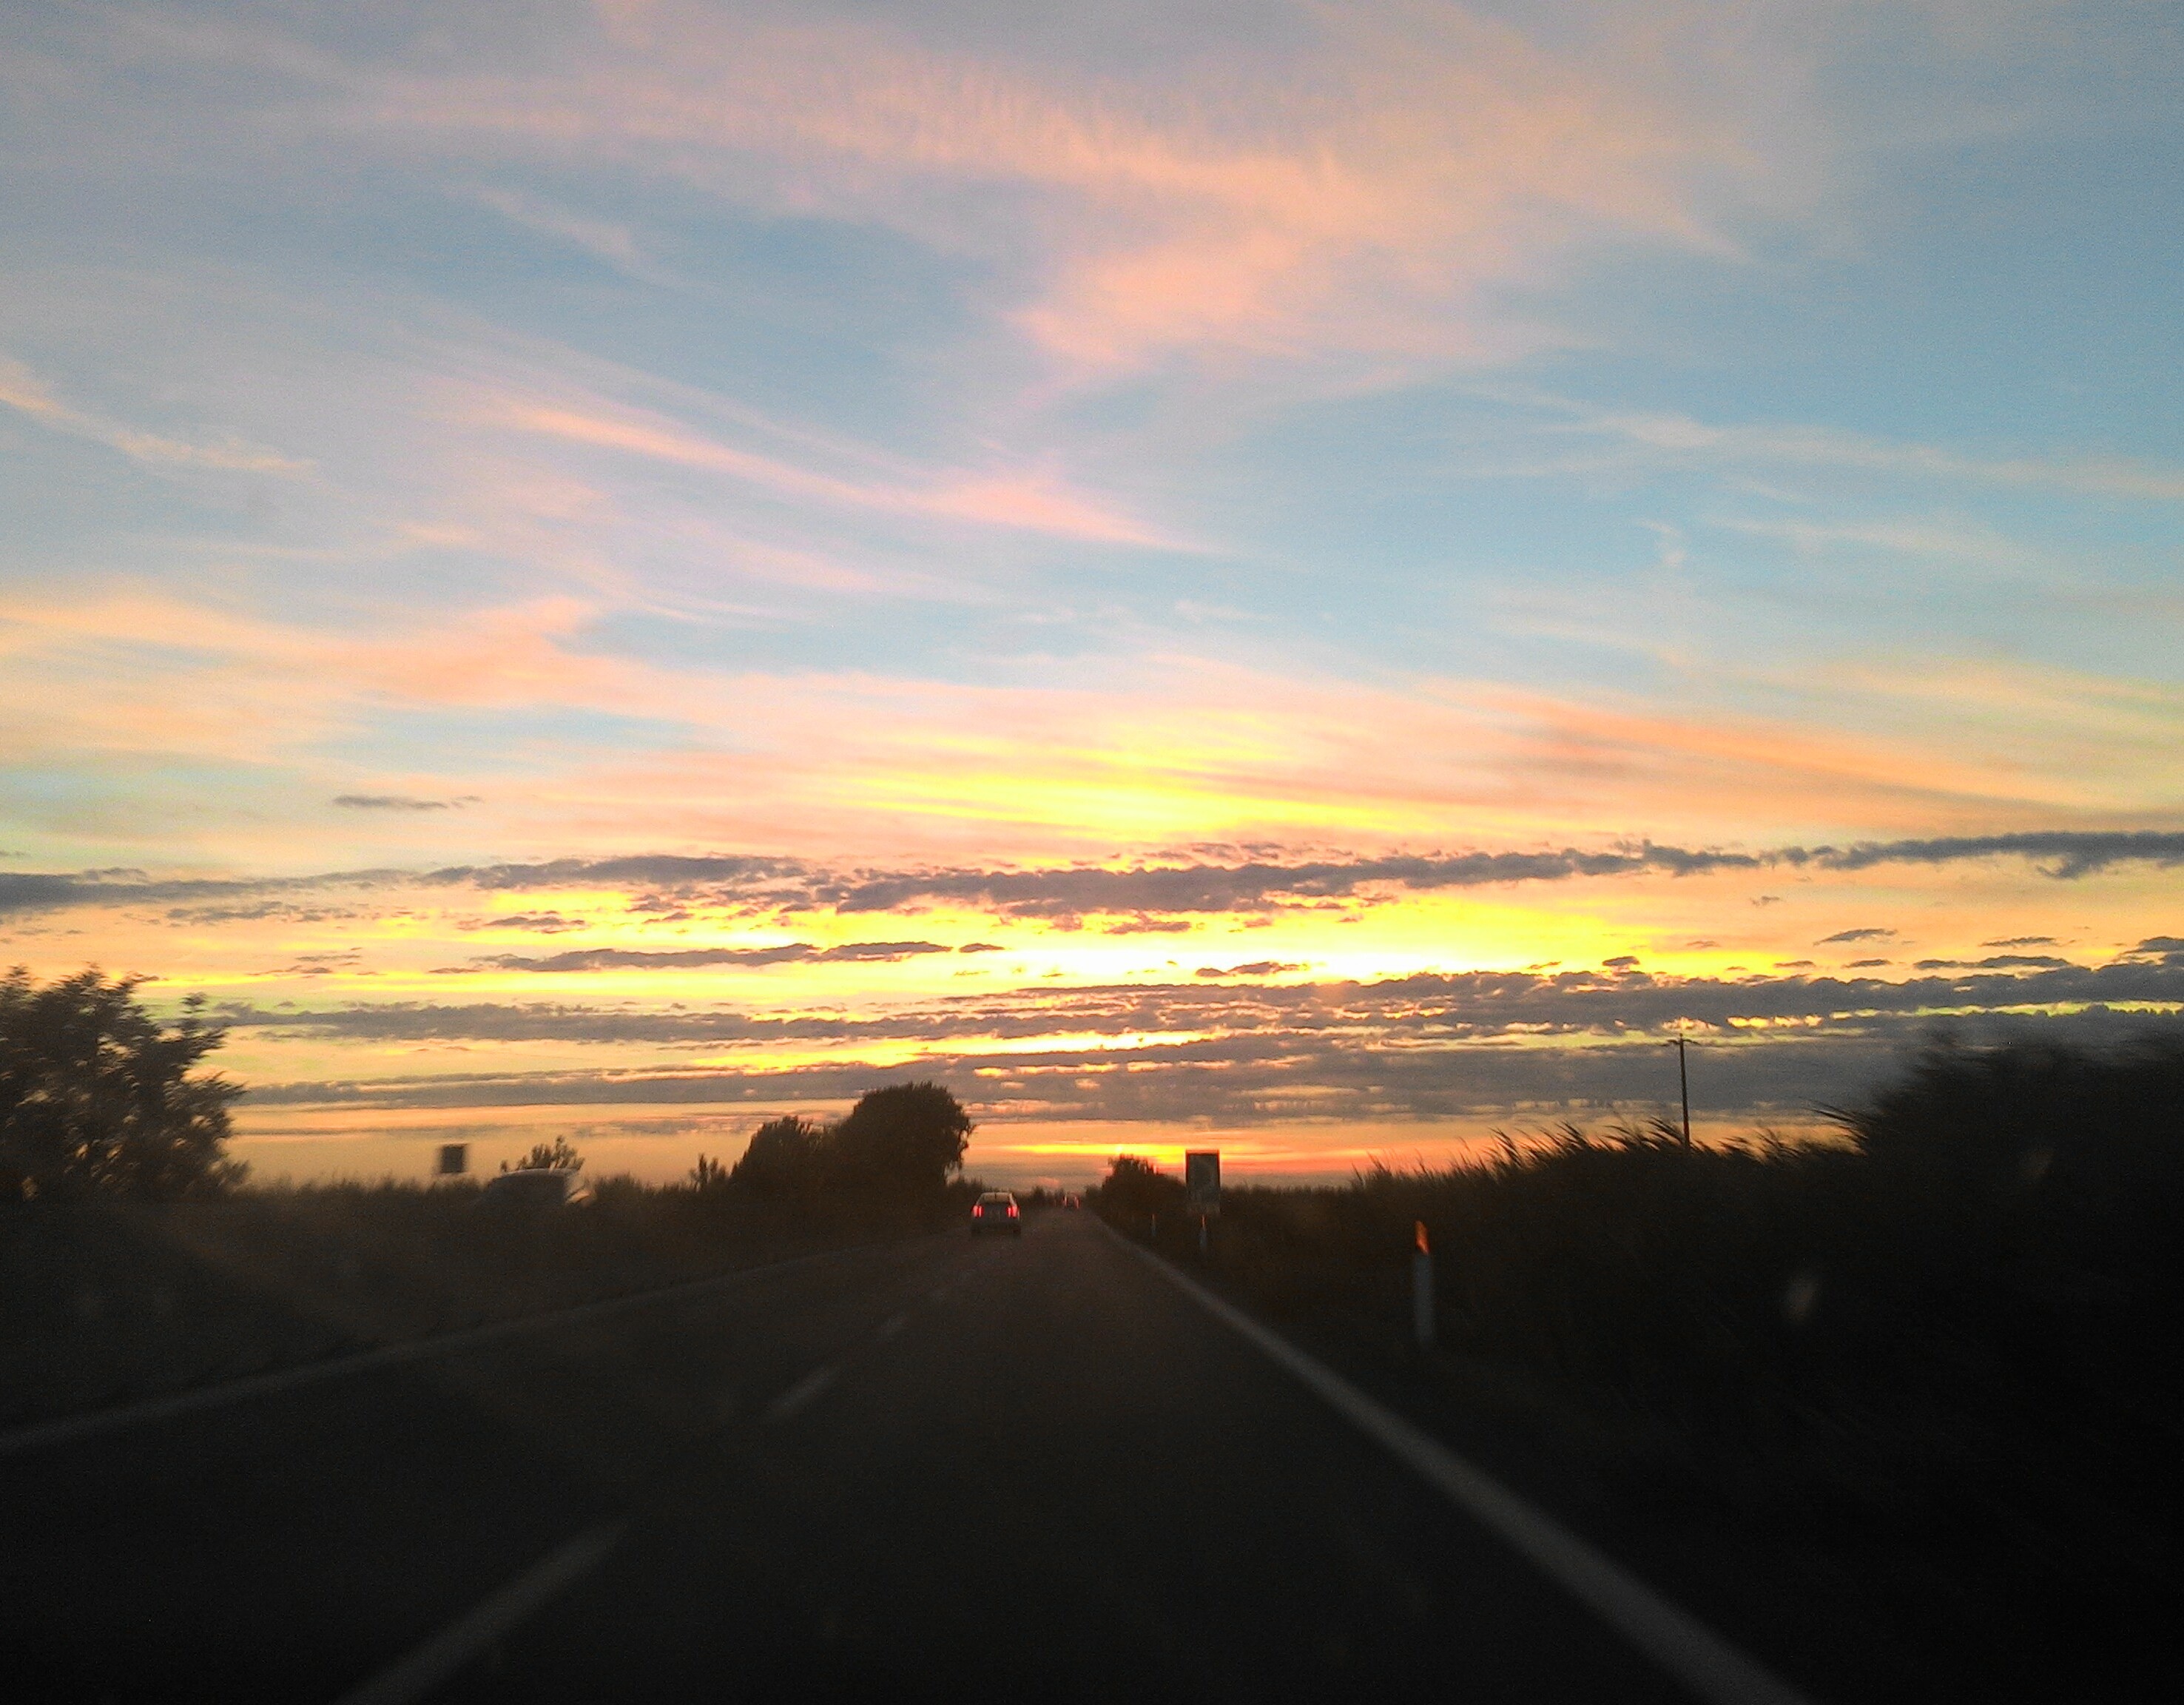
horizon, cloud, sky, sun, sunrise, sunset, field, prairie, sunlight, morning, hill, dawn, dusk, evening, plain, afterglow, atmospheric phenomenon